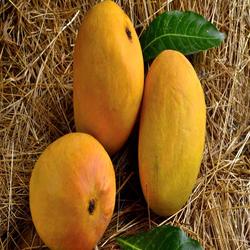
Label: Mango